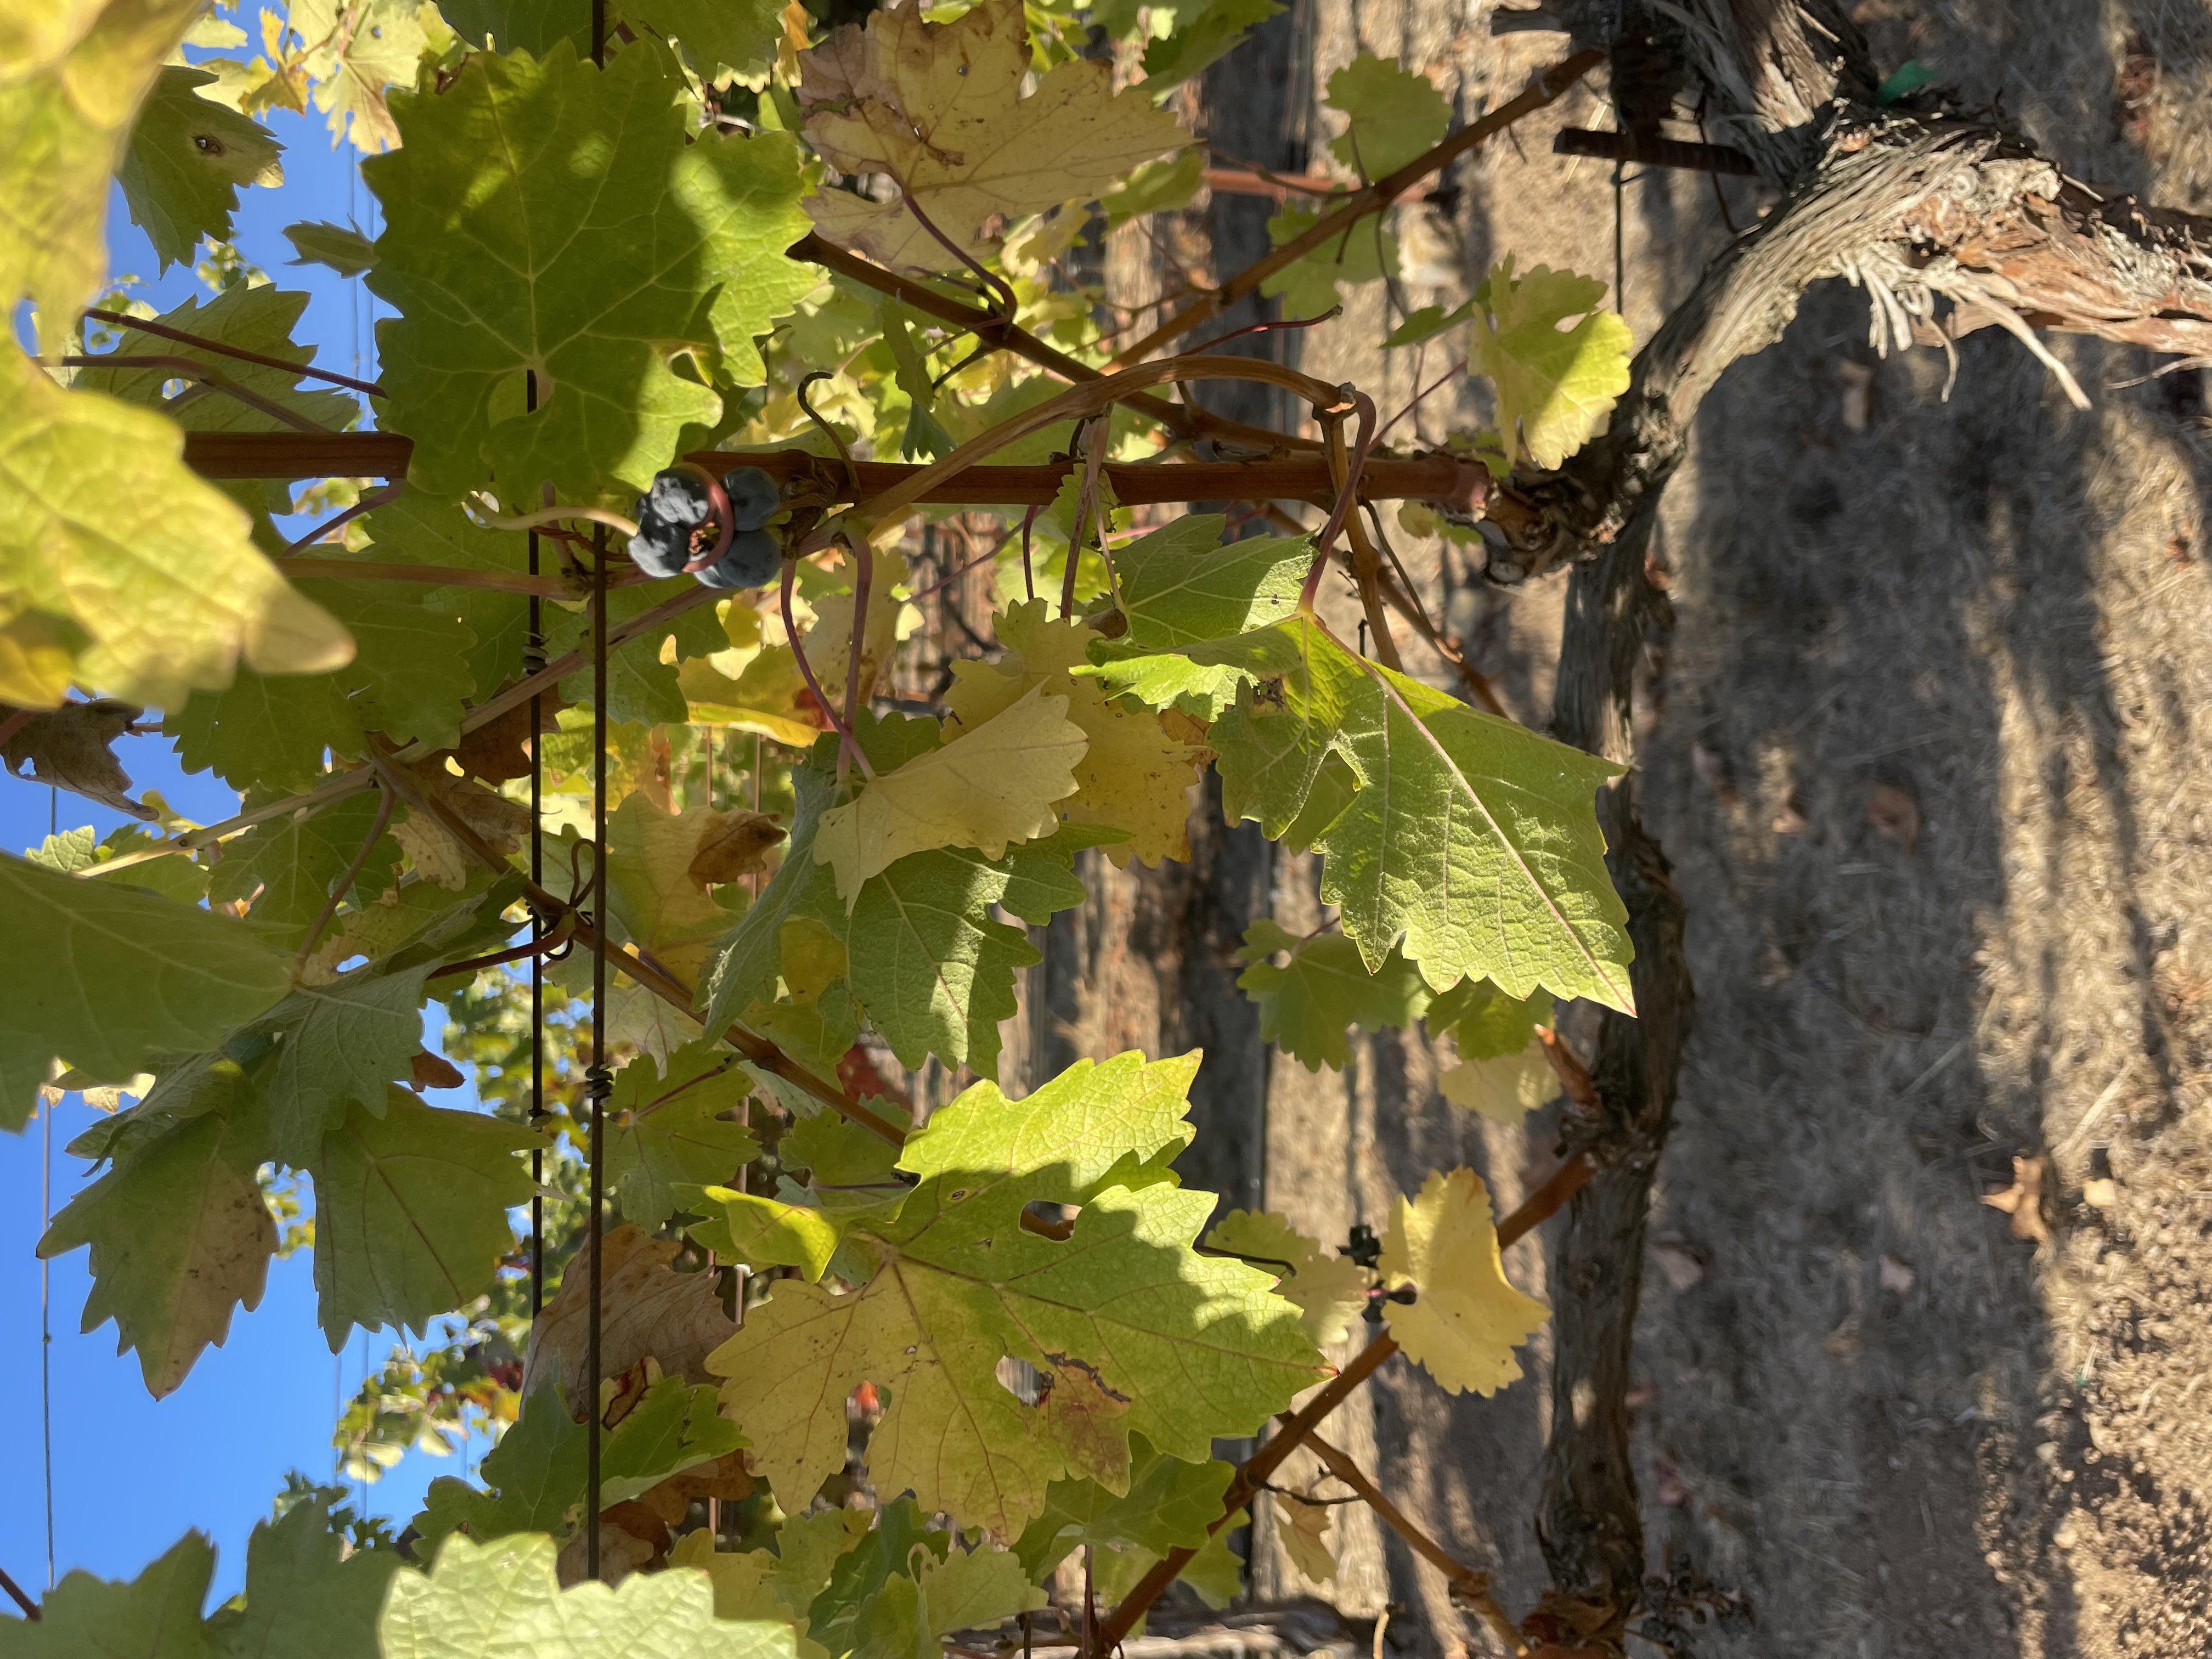
Label: No Virus